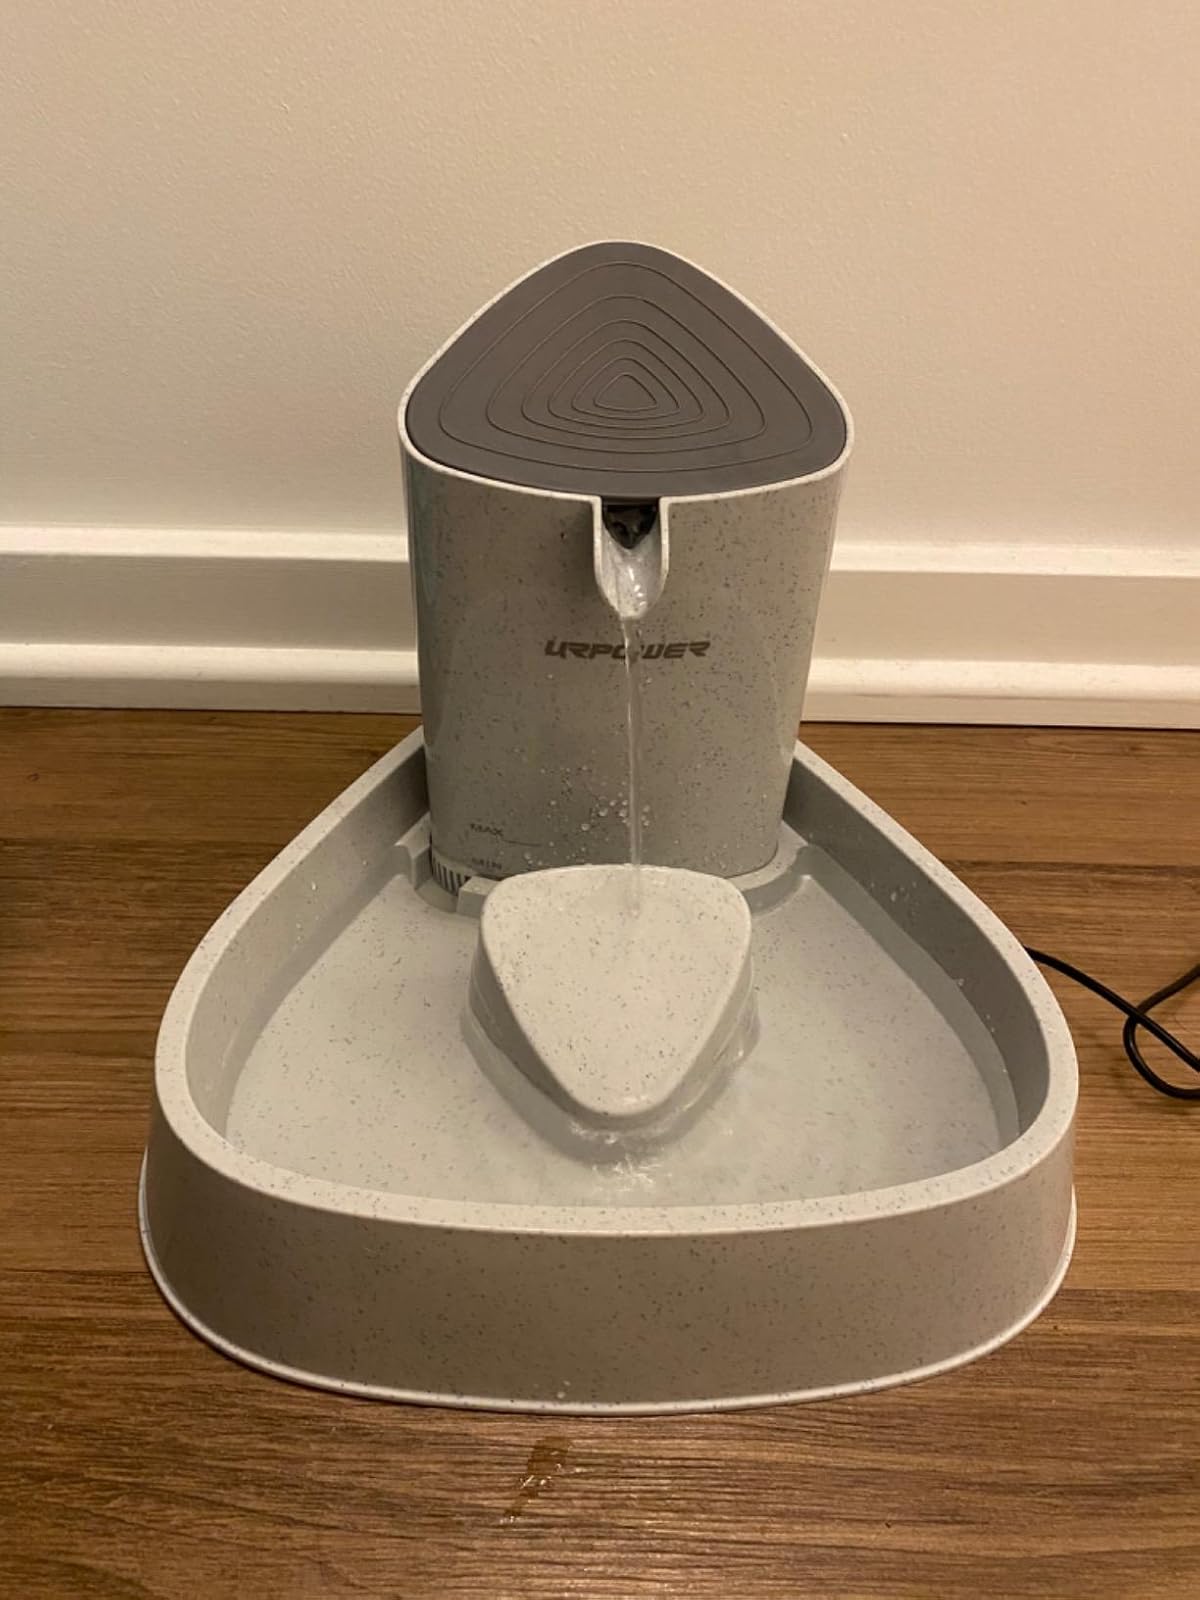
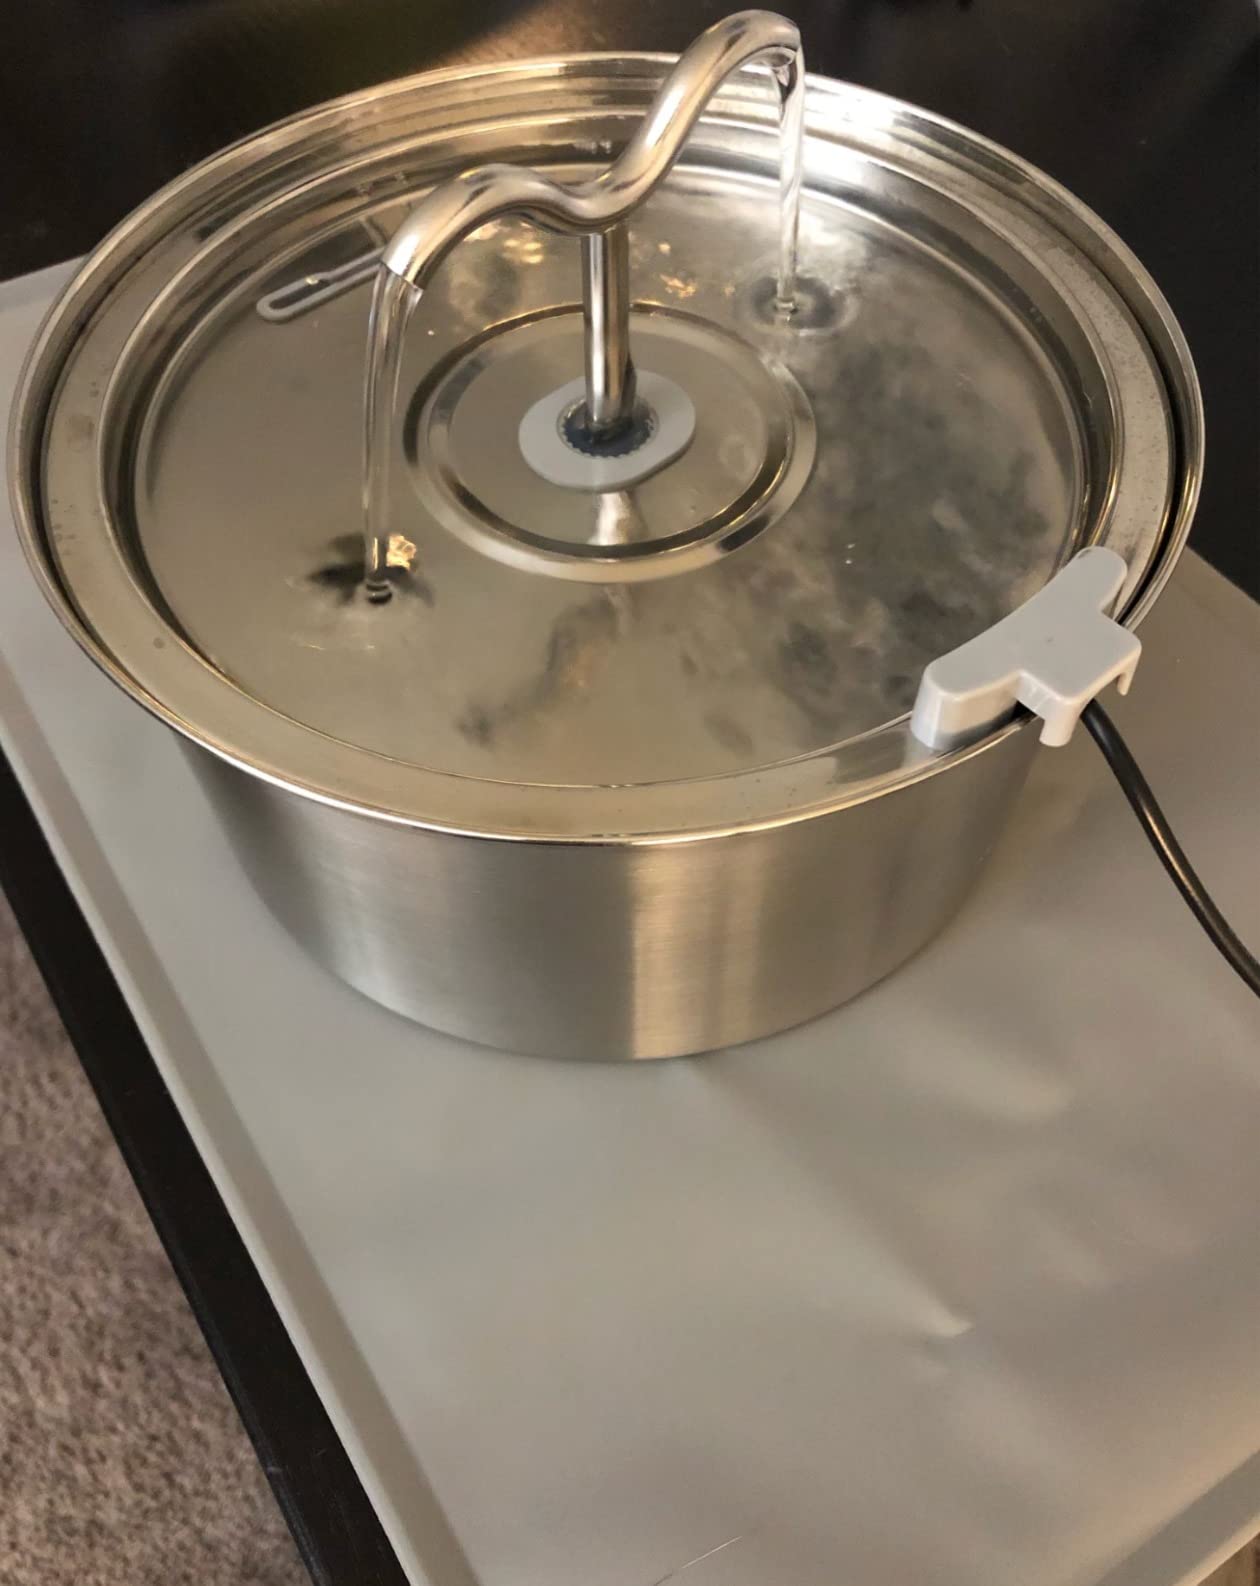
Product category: items_bowl
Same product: no